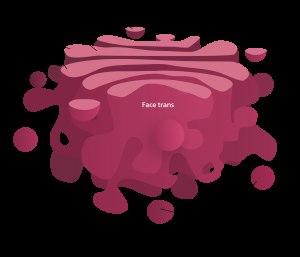
Le système endomembranaire se compose des différentes membranes internes qui sont en suspension dans le cytoplasme d'une cellule eucaryote. Ces membranes divisent la cellule en compartiments fonctionnels et structurels appelés organites. Chez les eucaryotes, les organites du système endomembranaire comprennent : la double membrane nucléaire, le réticulum endoplasmique, l'appareil de Golgi, les lysosomes, les vacuoles, les vésicules et des endosomes. Le système se définit plus précisément comme l'ensemble des membranes qui forment une continuité fonctionnelle, soit en étant connectées directement entre elles, soit en échangeant de la matière à travers le transport vésiculaire. À cet égard, il convient de noter que le système endomembranaire n'inclut pas les membranes des mitochondries, des peroxysomes et des chloroplastes.